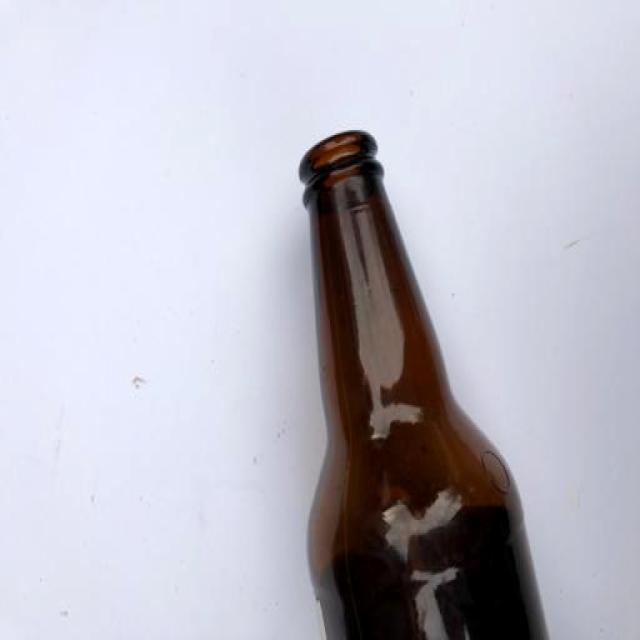
Label: Glass